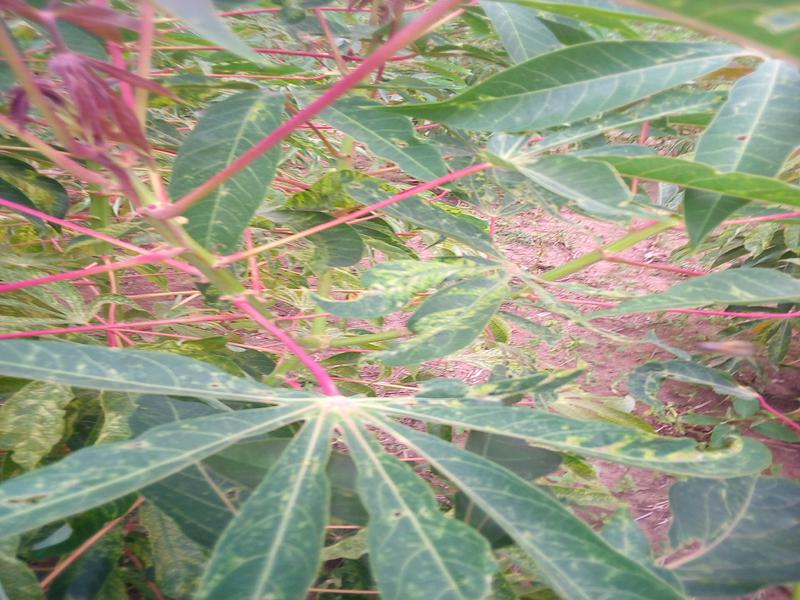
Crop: cassava
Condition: green_mottle